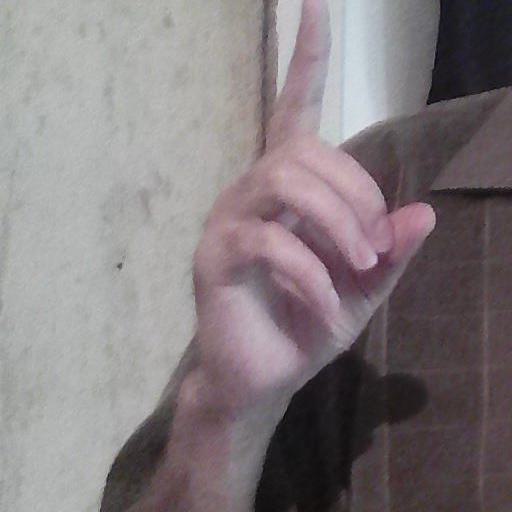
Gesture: one